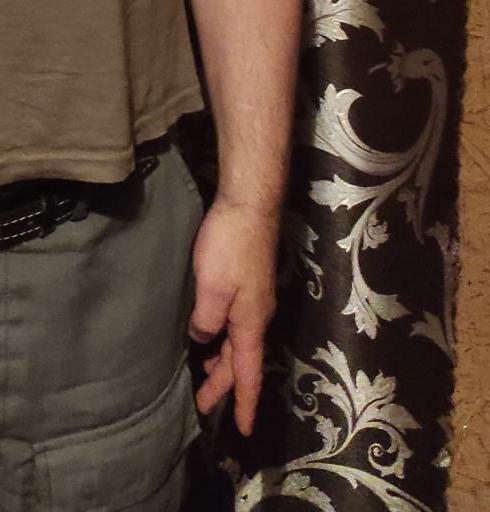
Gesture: no_gesture